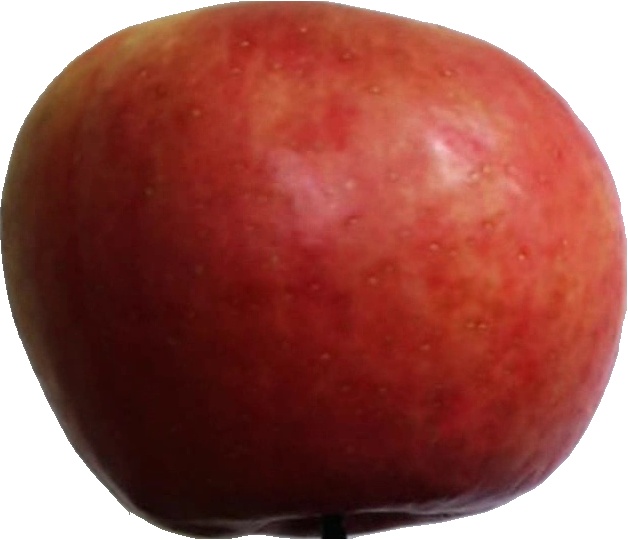
Label: apple_crimson_snow_1